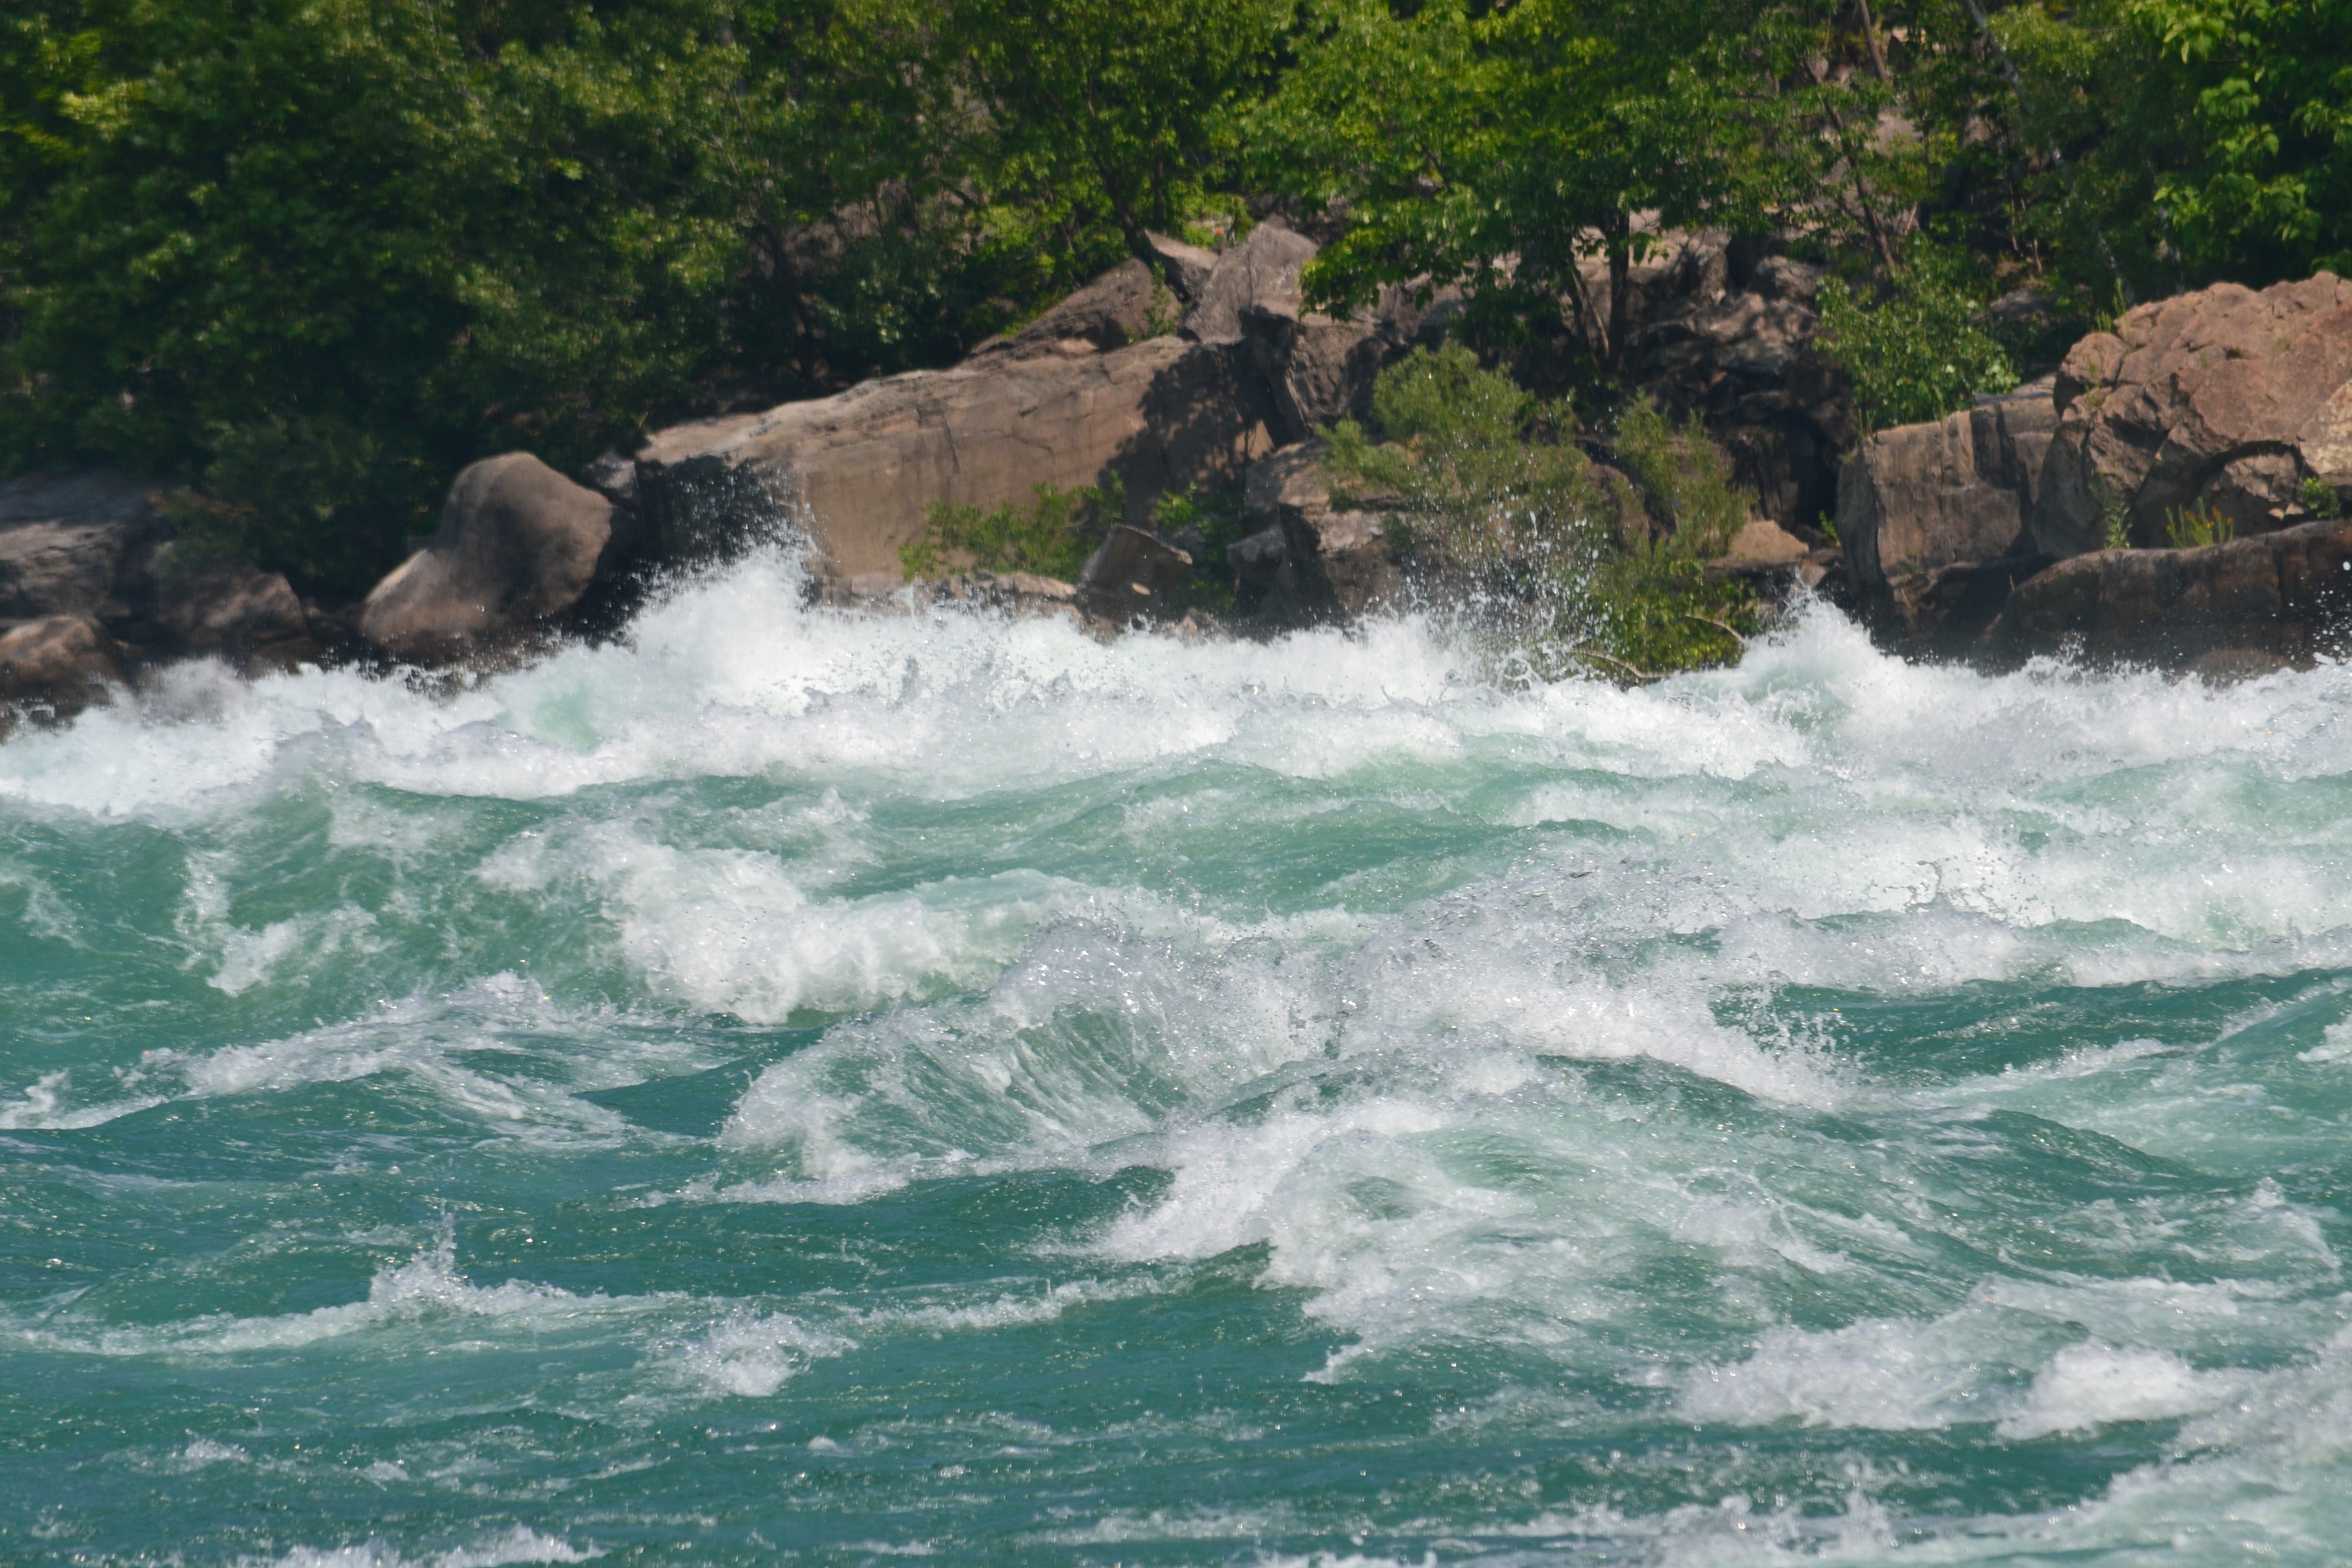
landscape, sea, coast, water, wave, river, scenery, rapid, body of water, rapids, water feature, wind wave